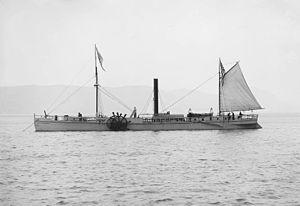
Le Clermont est un des premiers navires à vapeur à avoir navigué. Son nom était à l'origine North River Steamboat, mais les journaux de l'époque lui ont rapidement donné le nom de Clermont qui est devenu le plus utilisé. Construit par Robert Fulton en 1807, il effectue une traversée à la vapeur entre New York et Albany, distantes de 145 miles, qui ouvre la voie à un service commercial rentable, et marque le premier pas dans le monde de la navigation à la vapeur.